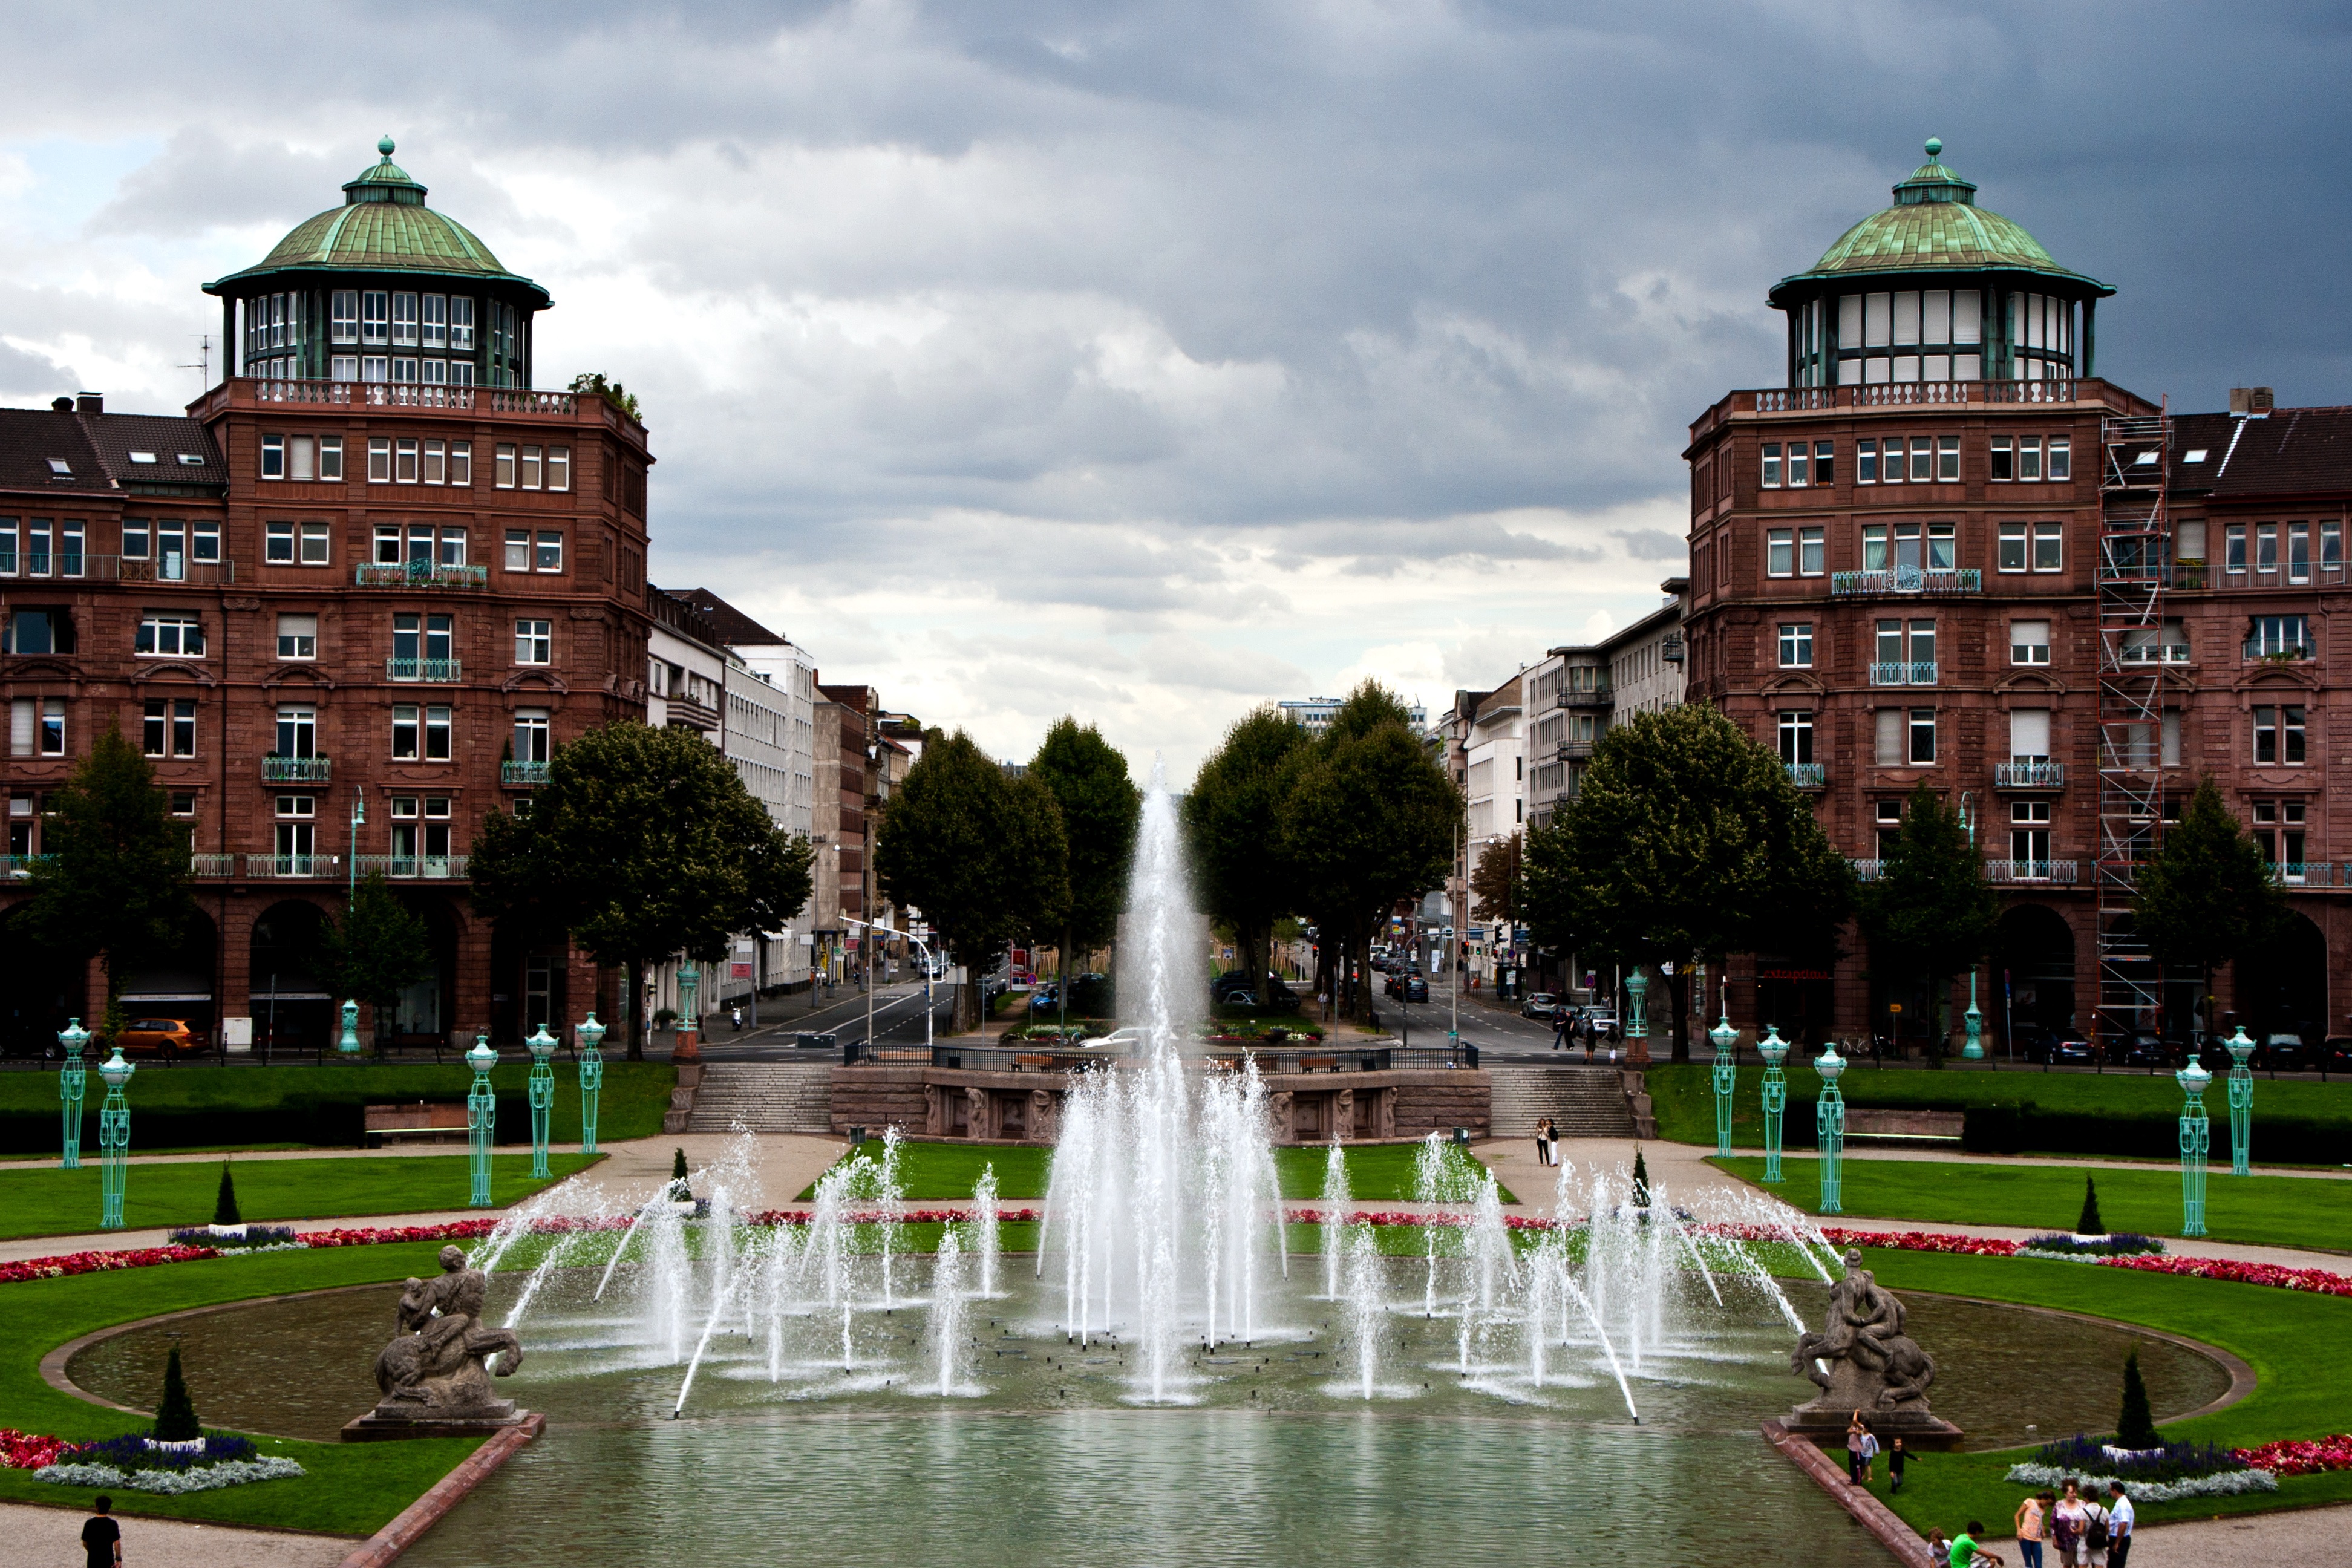
palace, city, monument, cityscape, downtown, plaza, park, landmark, fountain, center, town square, estate, water feature, mannheim, urban area, human settlement, friedrichsplatz